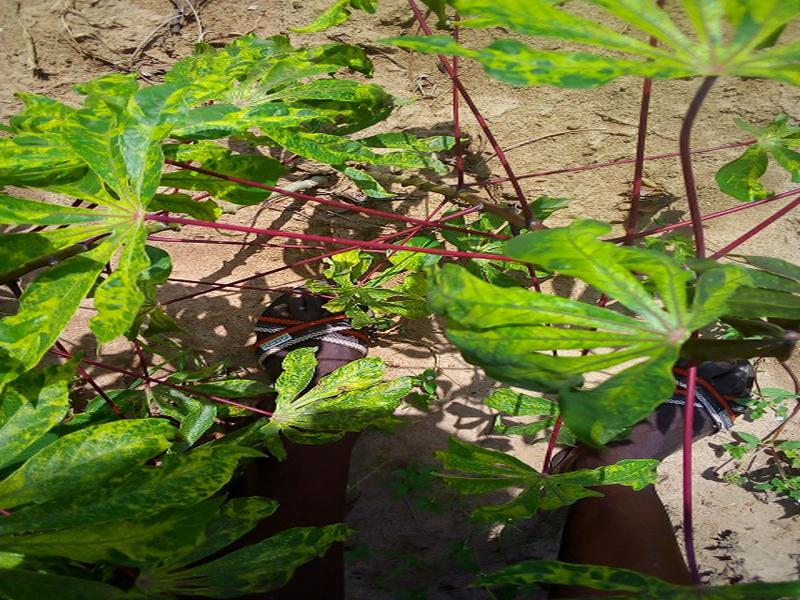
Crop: cassava
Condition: mosaic_disease